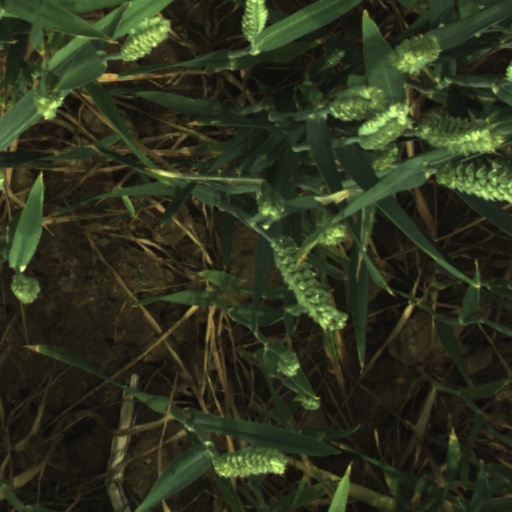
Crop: wheat